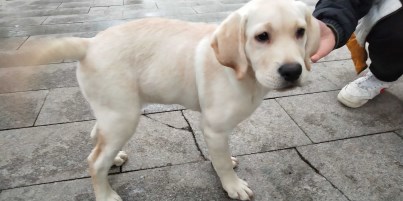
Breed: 3580-n000122-Labrador_retriever